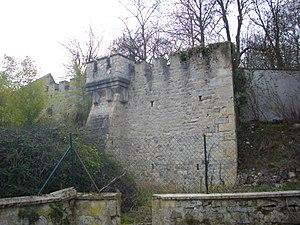
Rempart, rue Porte-à-la-Barre à Cormicy (Marne, France)
Cormicy est, depuis le 1ᵉʳ janvier 2017, une commune nouvelle française, située dans le département de la Marne en région Grand Est. Elle est formée des communes déléguées de Cormicy et Gernicourt. Ses habitants se nomment les Cormiciens.